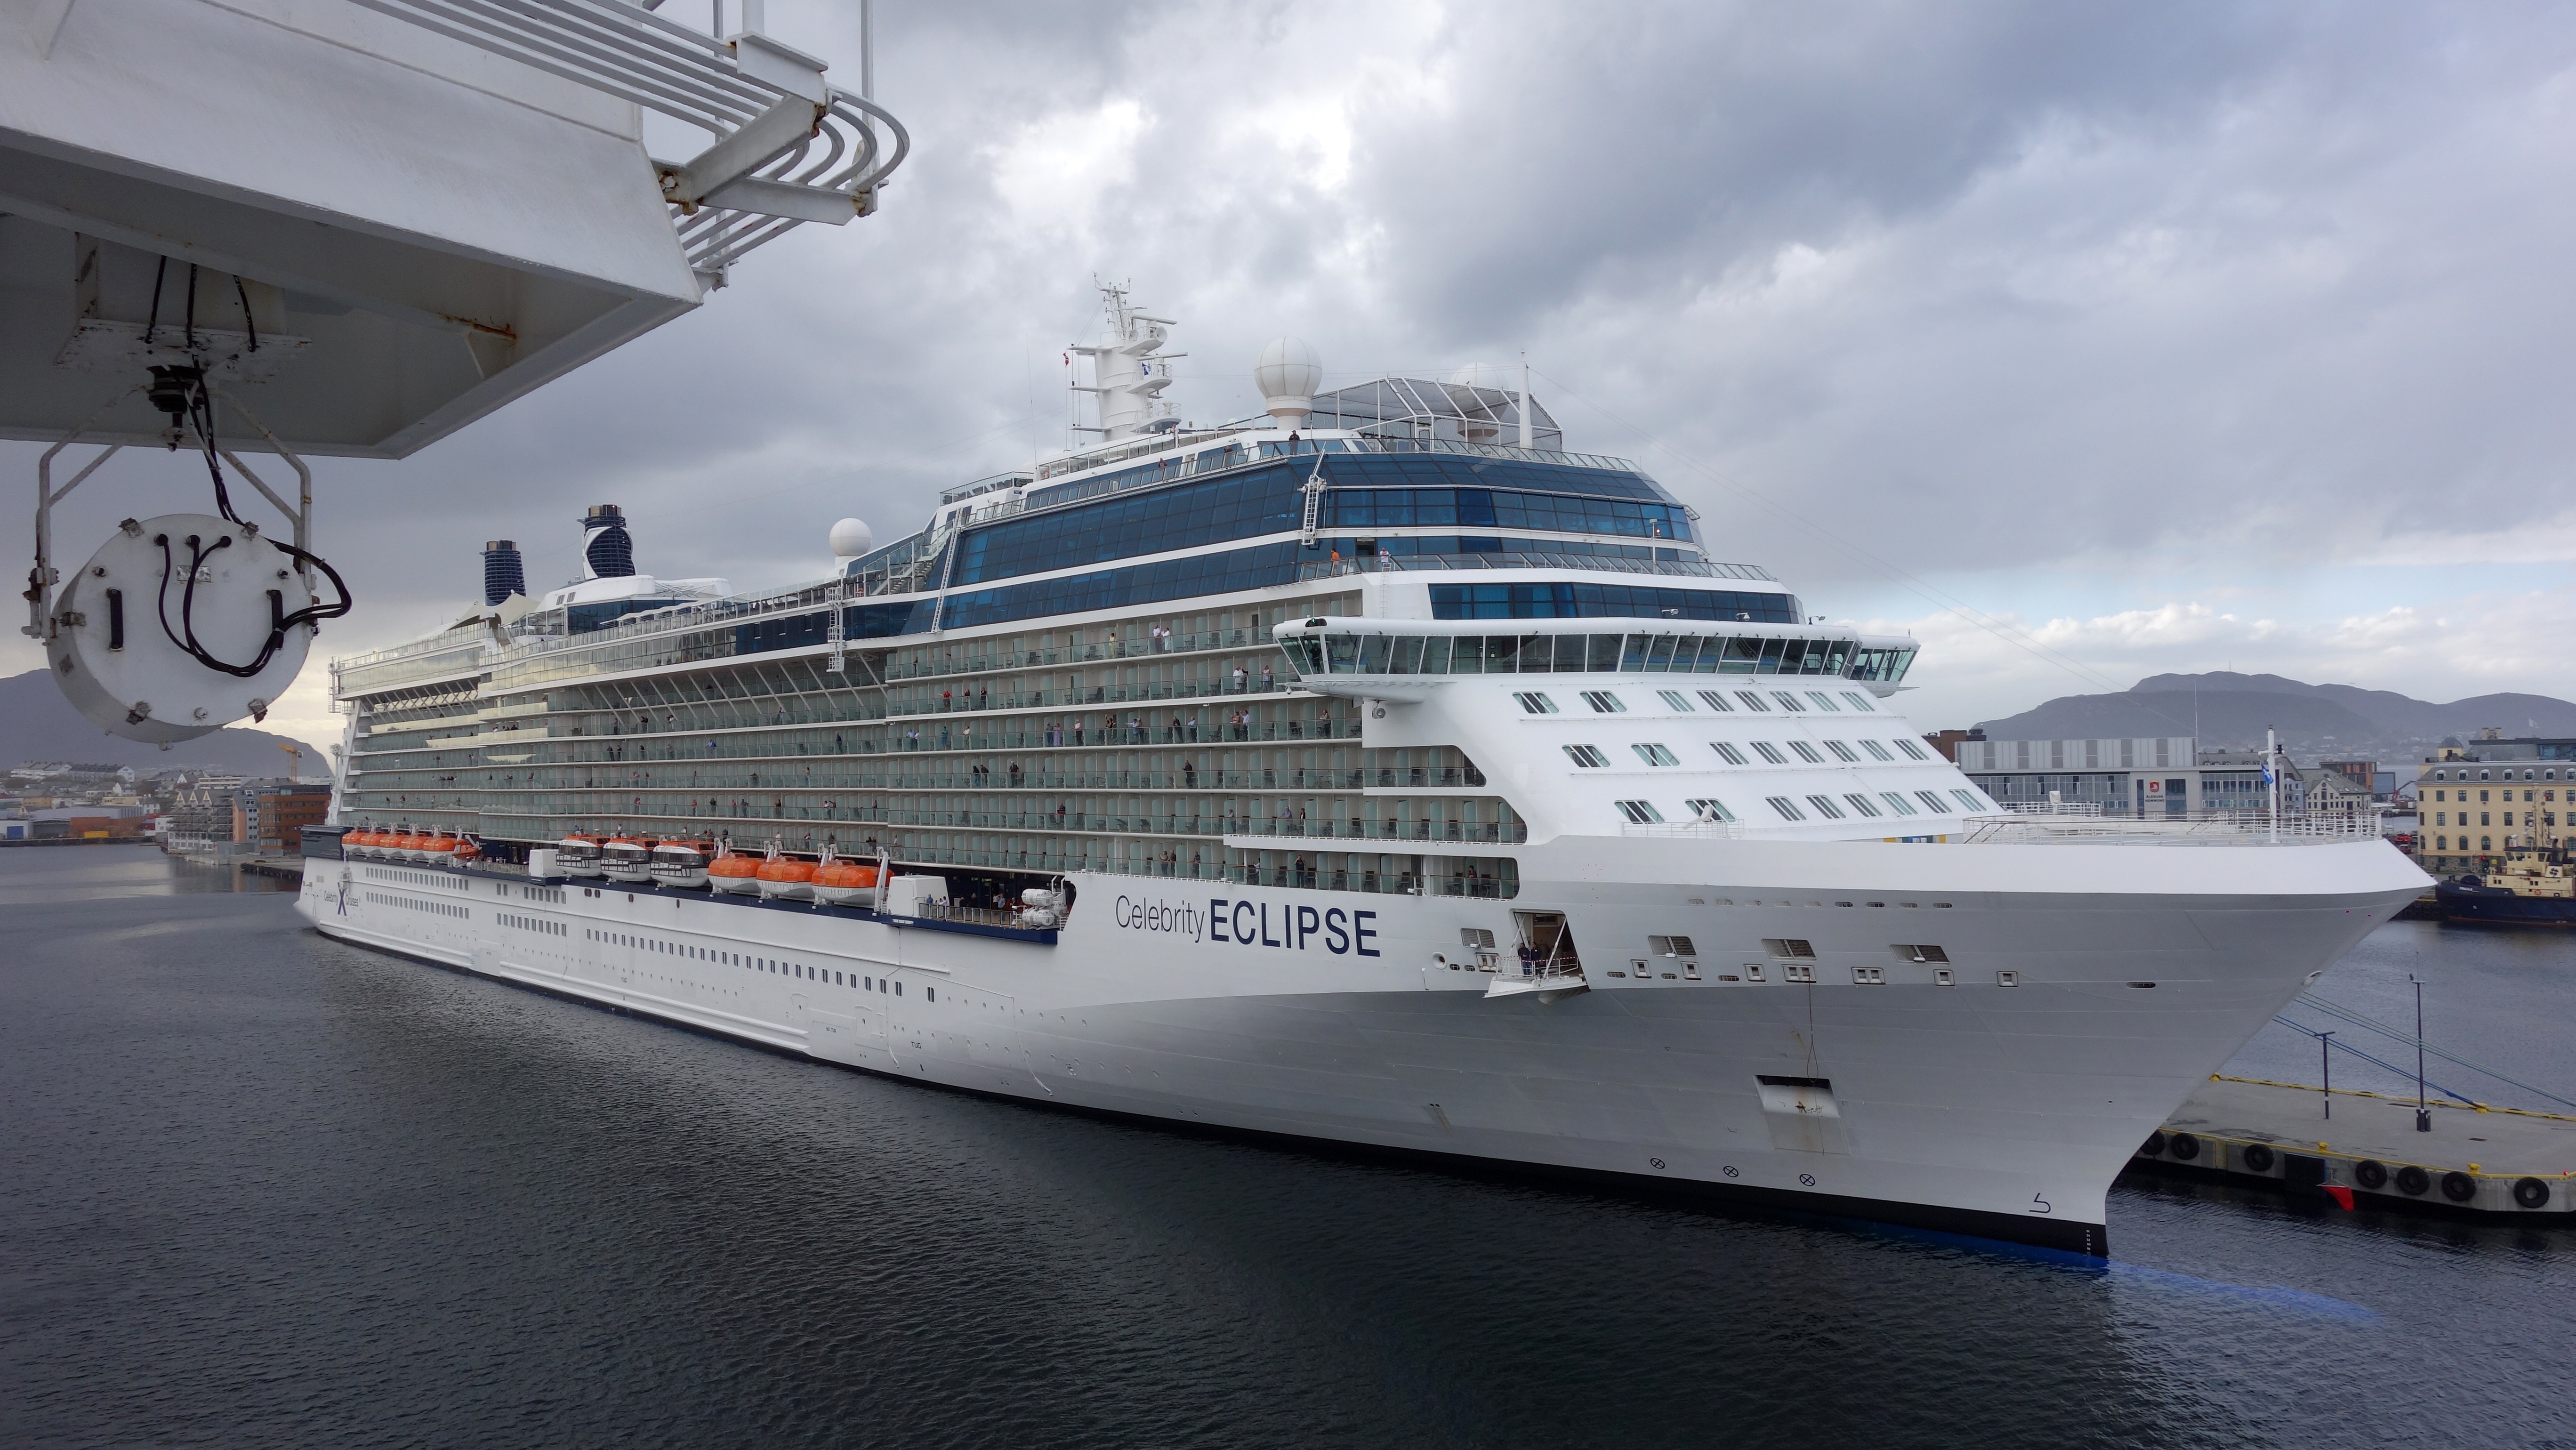
sea, water, ship, vehicle, watercraft, cruise ship, norway, motor ship, passenger ship, alesund, freight transport, ocean liner